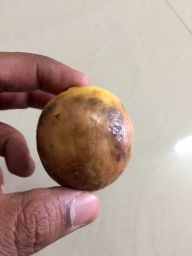
Fruit: Lime
Quality: Bad